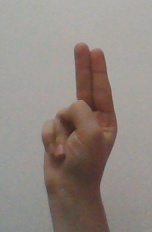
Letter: taa